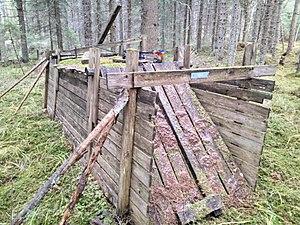
L'Institut finlandais de recherche sur la chasse et la pêche est un centre de recherche dont l'objectif était de produire des savoirs scientifiques sur le gibier, le renne et la pêche et leur utilisation, et de prendre soin de la biodiversité grâce à ses recherches et ses moyens d'aquaculture.